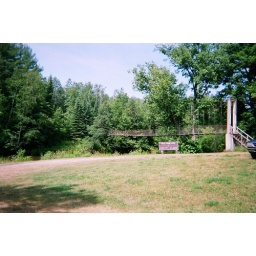
Cole Canoe base camp bridge over rifle river